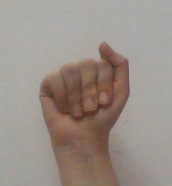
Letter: saad